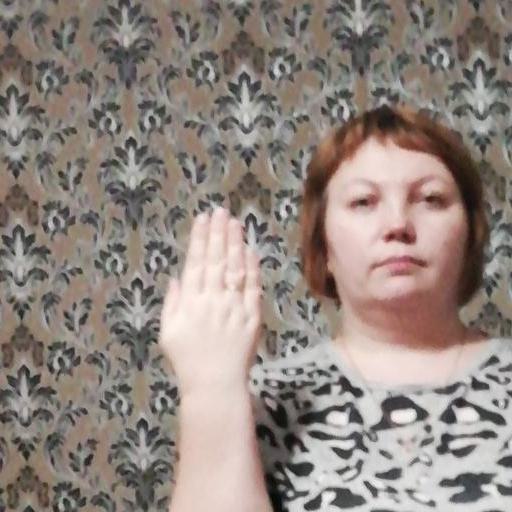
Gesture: stop_inverted